Kitamori Station

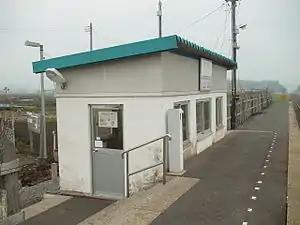
Kitamori Station in May 2007

is an East Japan Railway Company (JR East) railway station on the Hanawa Line in the city of Hachimantai, Iwate Prefecture, Japan.